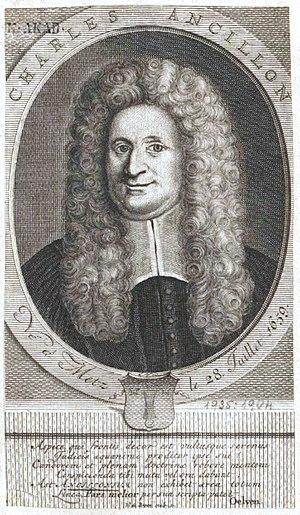
Charles Ancillon, est un historien français. Fils de David Ancillon, il a laissé de nombreux ouvrages sur les protestants de France au XVIIᵉ siècle.